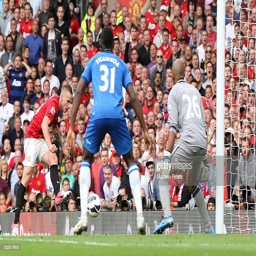
soccer player scores their third goal during the match .